Mexibús

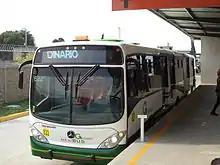
Mexibus Route 3 Chimalhuacán-Pantitlán

Mexibús Line III was the second line in service. It runs 23 kilometers from Pantitlán (transfer for multiple lines of the Mexico City Metro) in Mexico City proper to Chimalhuacán and Chicoloapan municipalities of the State of Mexico. The concessionaire is Red de Transporte de Oriente S.A. de C.V. There are 45 stations, 3 terminals, and 85 buses. The line began construction at the end of 2010,